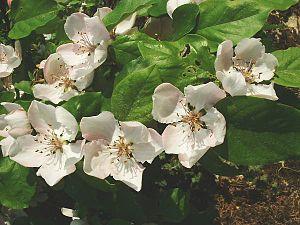
Le Cognassier aussi appelé coing est une espèce d'arbustes ou de petits arbres de la famille des Rosacées originaire des régions tempérées du Caucase et d'Iran. Ses fruits sont des coings appelés aussi pommes d'or ou poires de Cydonie. C'est l'unique représentant du genre Cydonia.